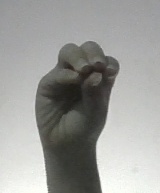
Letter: ha